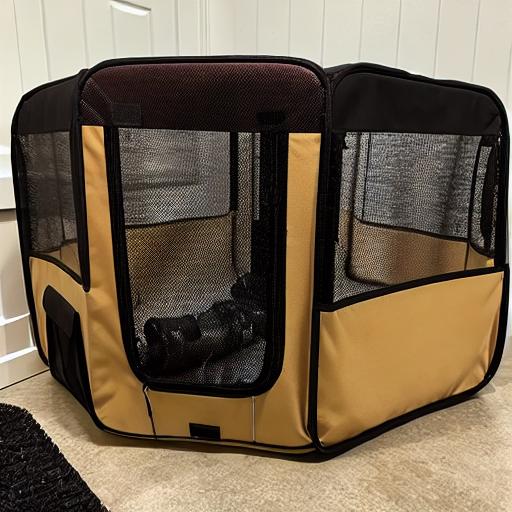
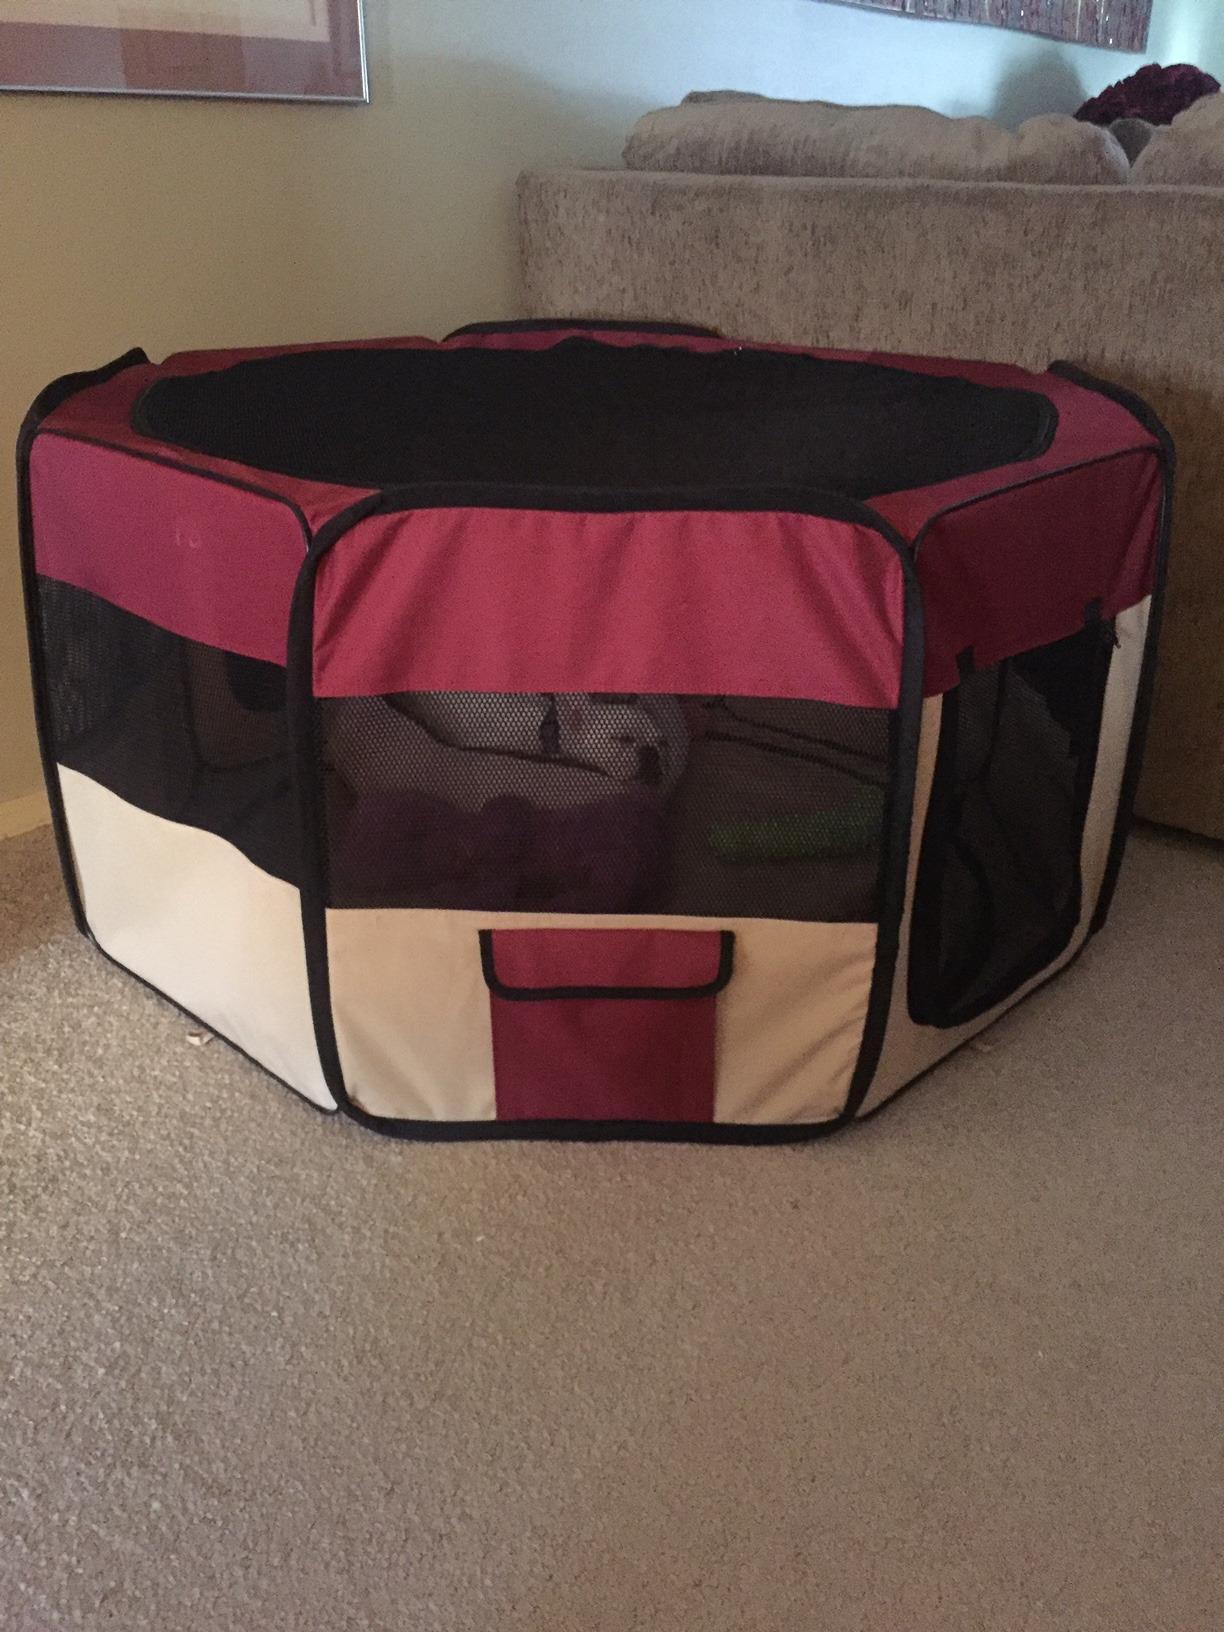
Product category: items_kennel
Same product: no